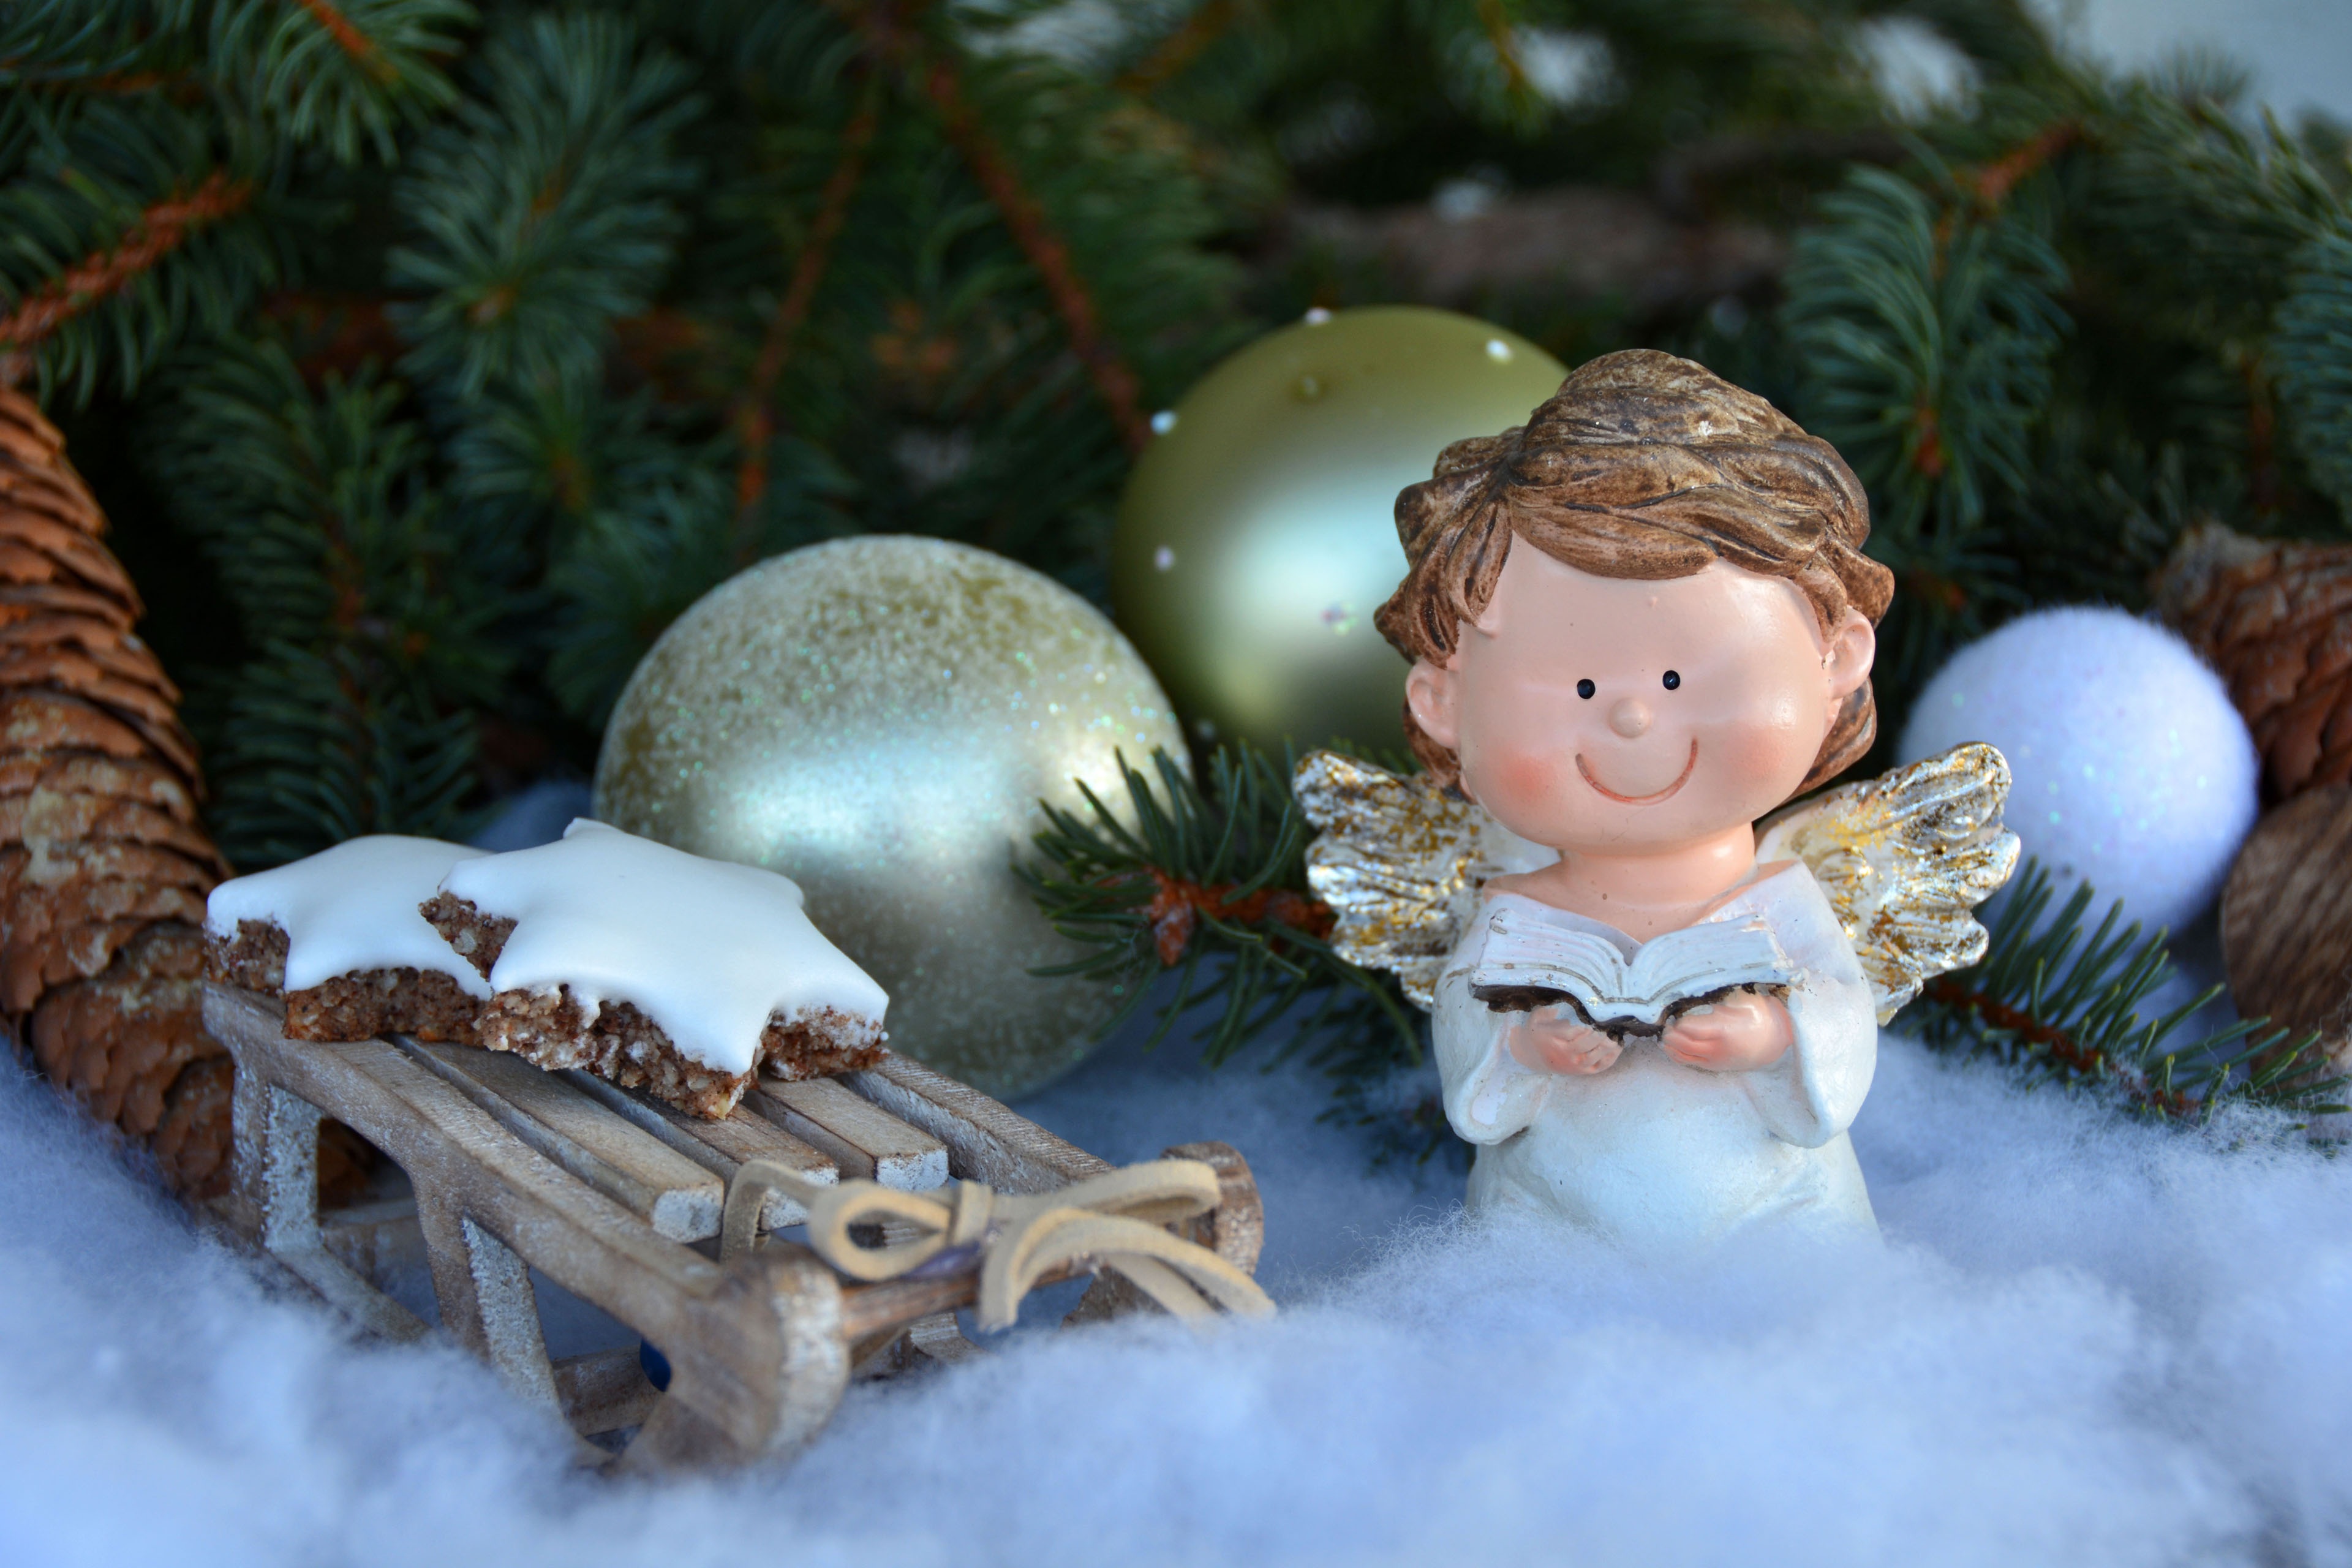
tree, branch, book, winter, wing, decoration, christmas, christmas tree, smile, cinnamon stars, christmas decoration, christmas angel, holly, angel, figure, faith, snowman, slide, greeting card, satisfaction, harmony, christmas balls, pine cones, satisfied, guardian angel, angel wings, christmas images